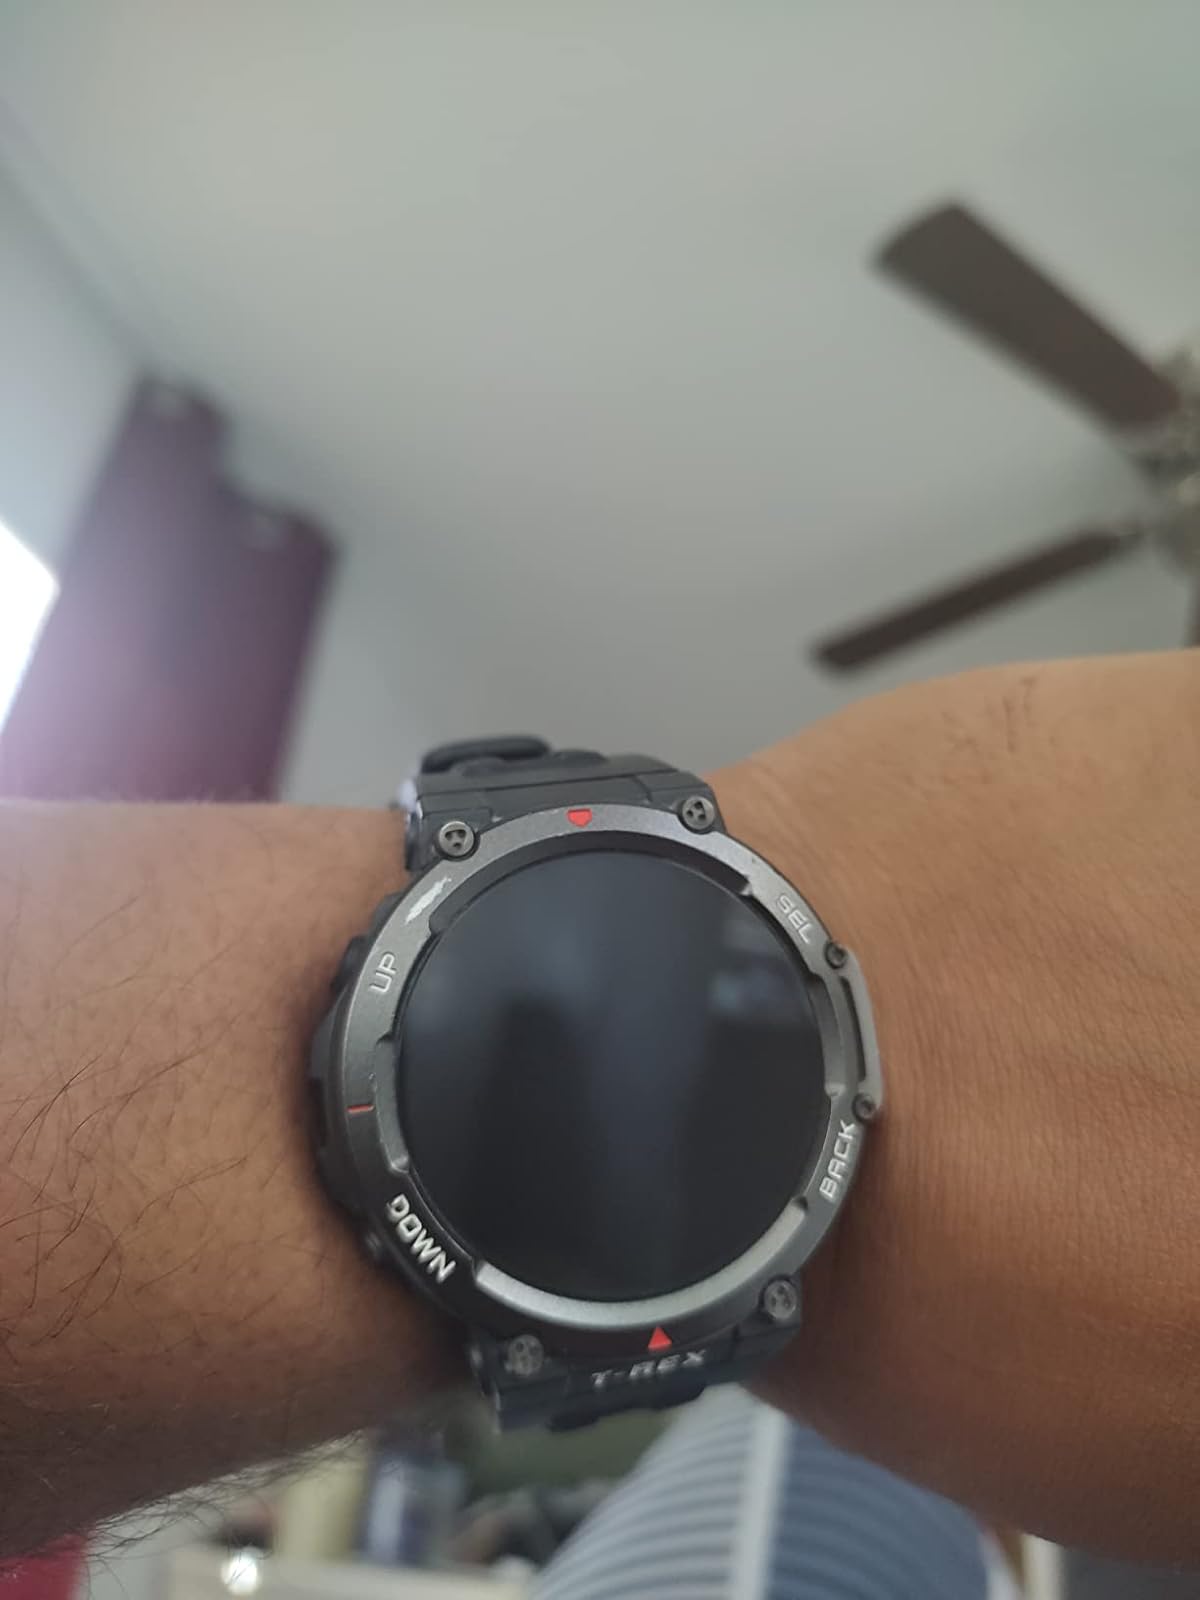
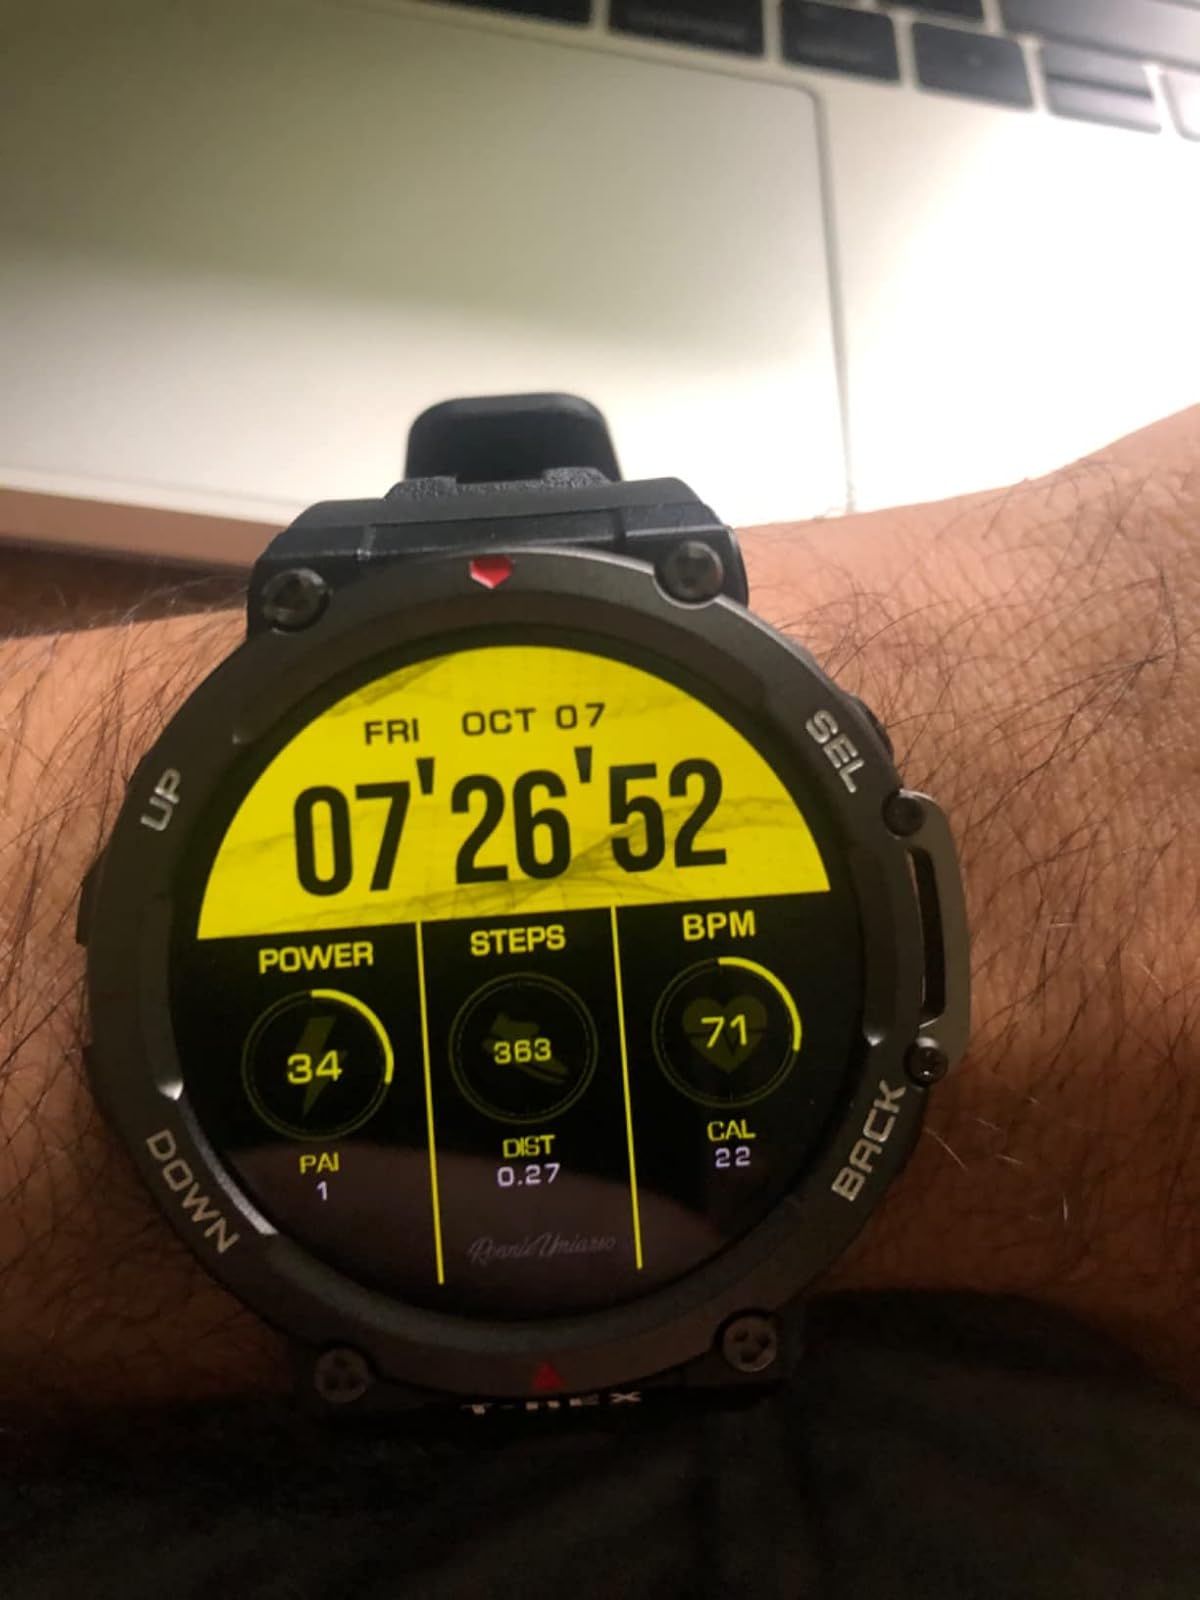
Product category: smartwatch
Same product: yes